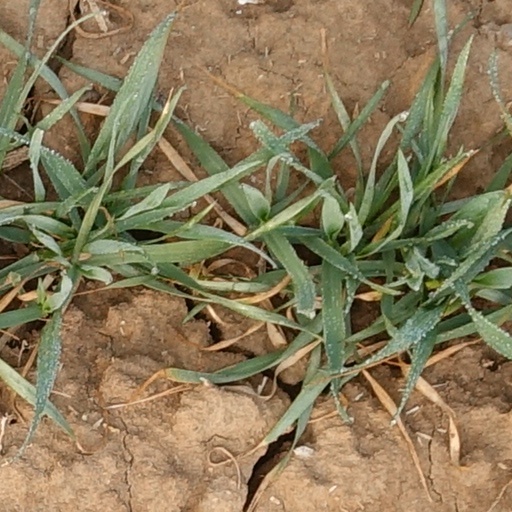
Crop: wheat